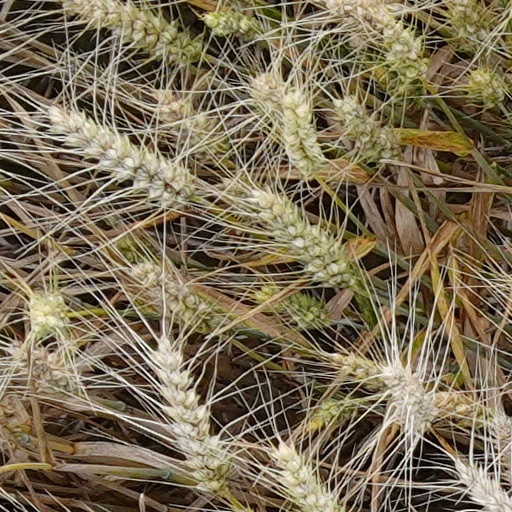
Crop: wheat